Fiduciary

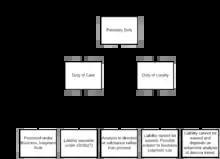
Diagram illustrating fiduciary duty, placing good faith within duty of loyalty

In Canada, directors of corporations owe a fiduciary duty. A debate exists as to the nature and extent of this duty following a controversial landmark judgment from the Supreme Court of Canada in "BCE Inc. v. 1976 Debentureholders". Scholarly literature has defined this as a "tripartite fiduciary duty", composed of (1) an overarching duty to the corporation, which contains two component duties—(2) a duty to protect shareholder interests from harm, and (3) a procedural duty of "fair treatment" for relevant stakeholder interests. This tripartite structure encapsulates the duty of directors to act in the "best interests of the corporation, viewed as a good corporate citizen".